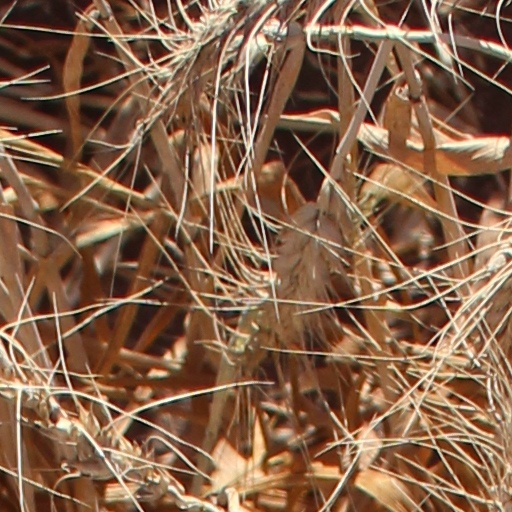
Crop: wheat